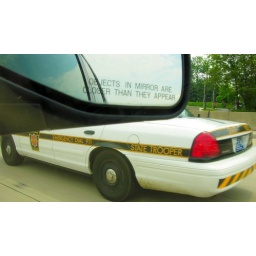
The best car safety device is a rear-view mirror with a cop in it. ~Dudley Moore